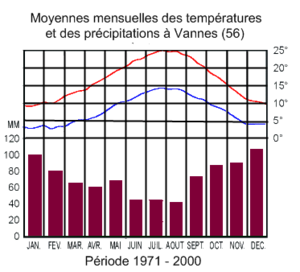
Données
L’amplitude thermique est l'écart entre la température minimale et maximale en un même lieu pendant une durée de temps déterminée. Cette période peut être quotidienne, mensuelle, saisonnière ou annuelle. Plusieurs facteurs influencent l'amplitude thermique du climat d'une région : l'ensoleillement, la couverture nuageuse, l'humidité moyenne, le relief, la proximité de la mer et la durée relative des jours et des nuits.